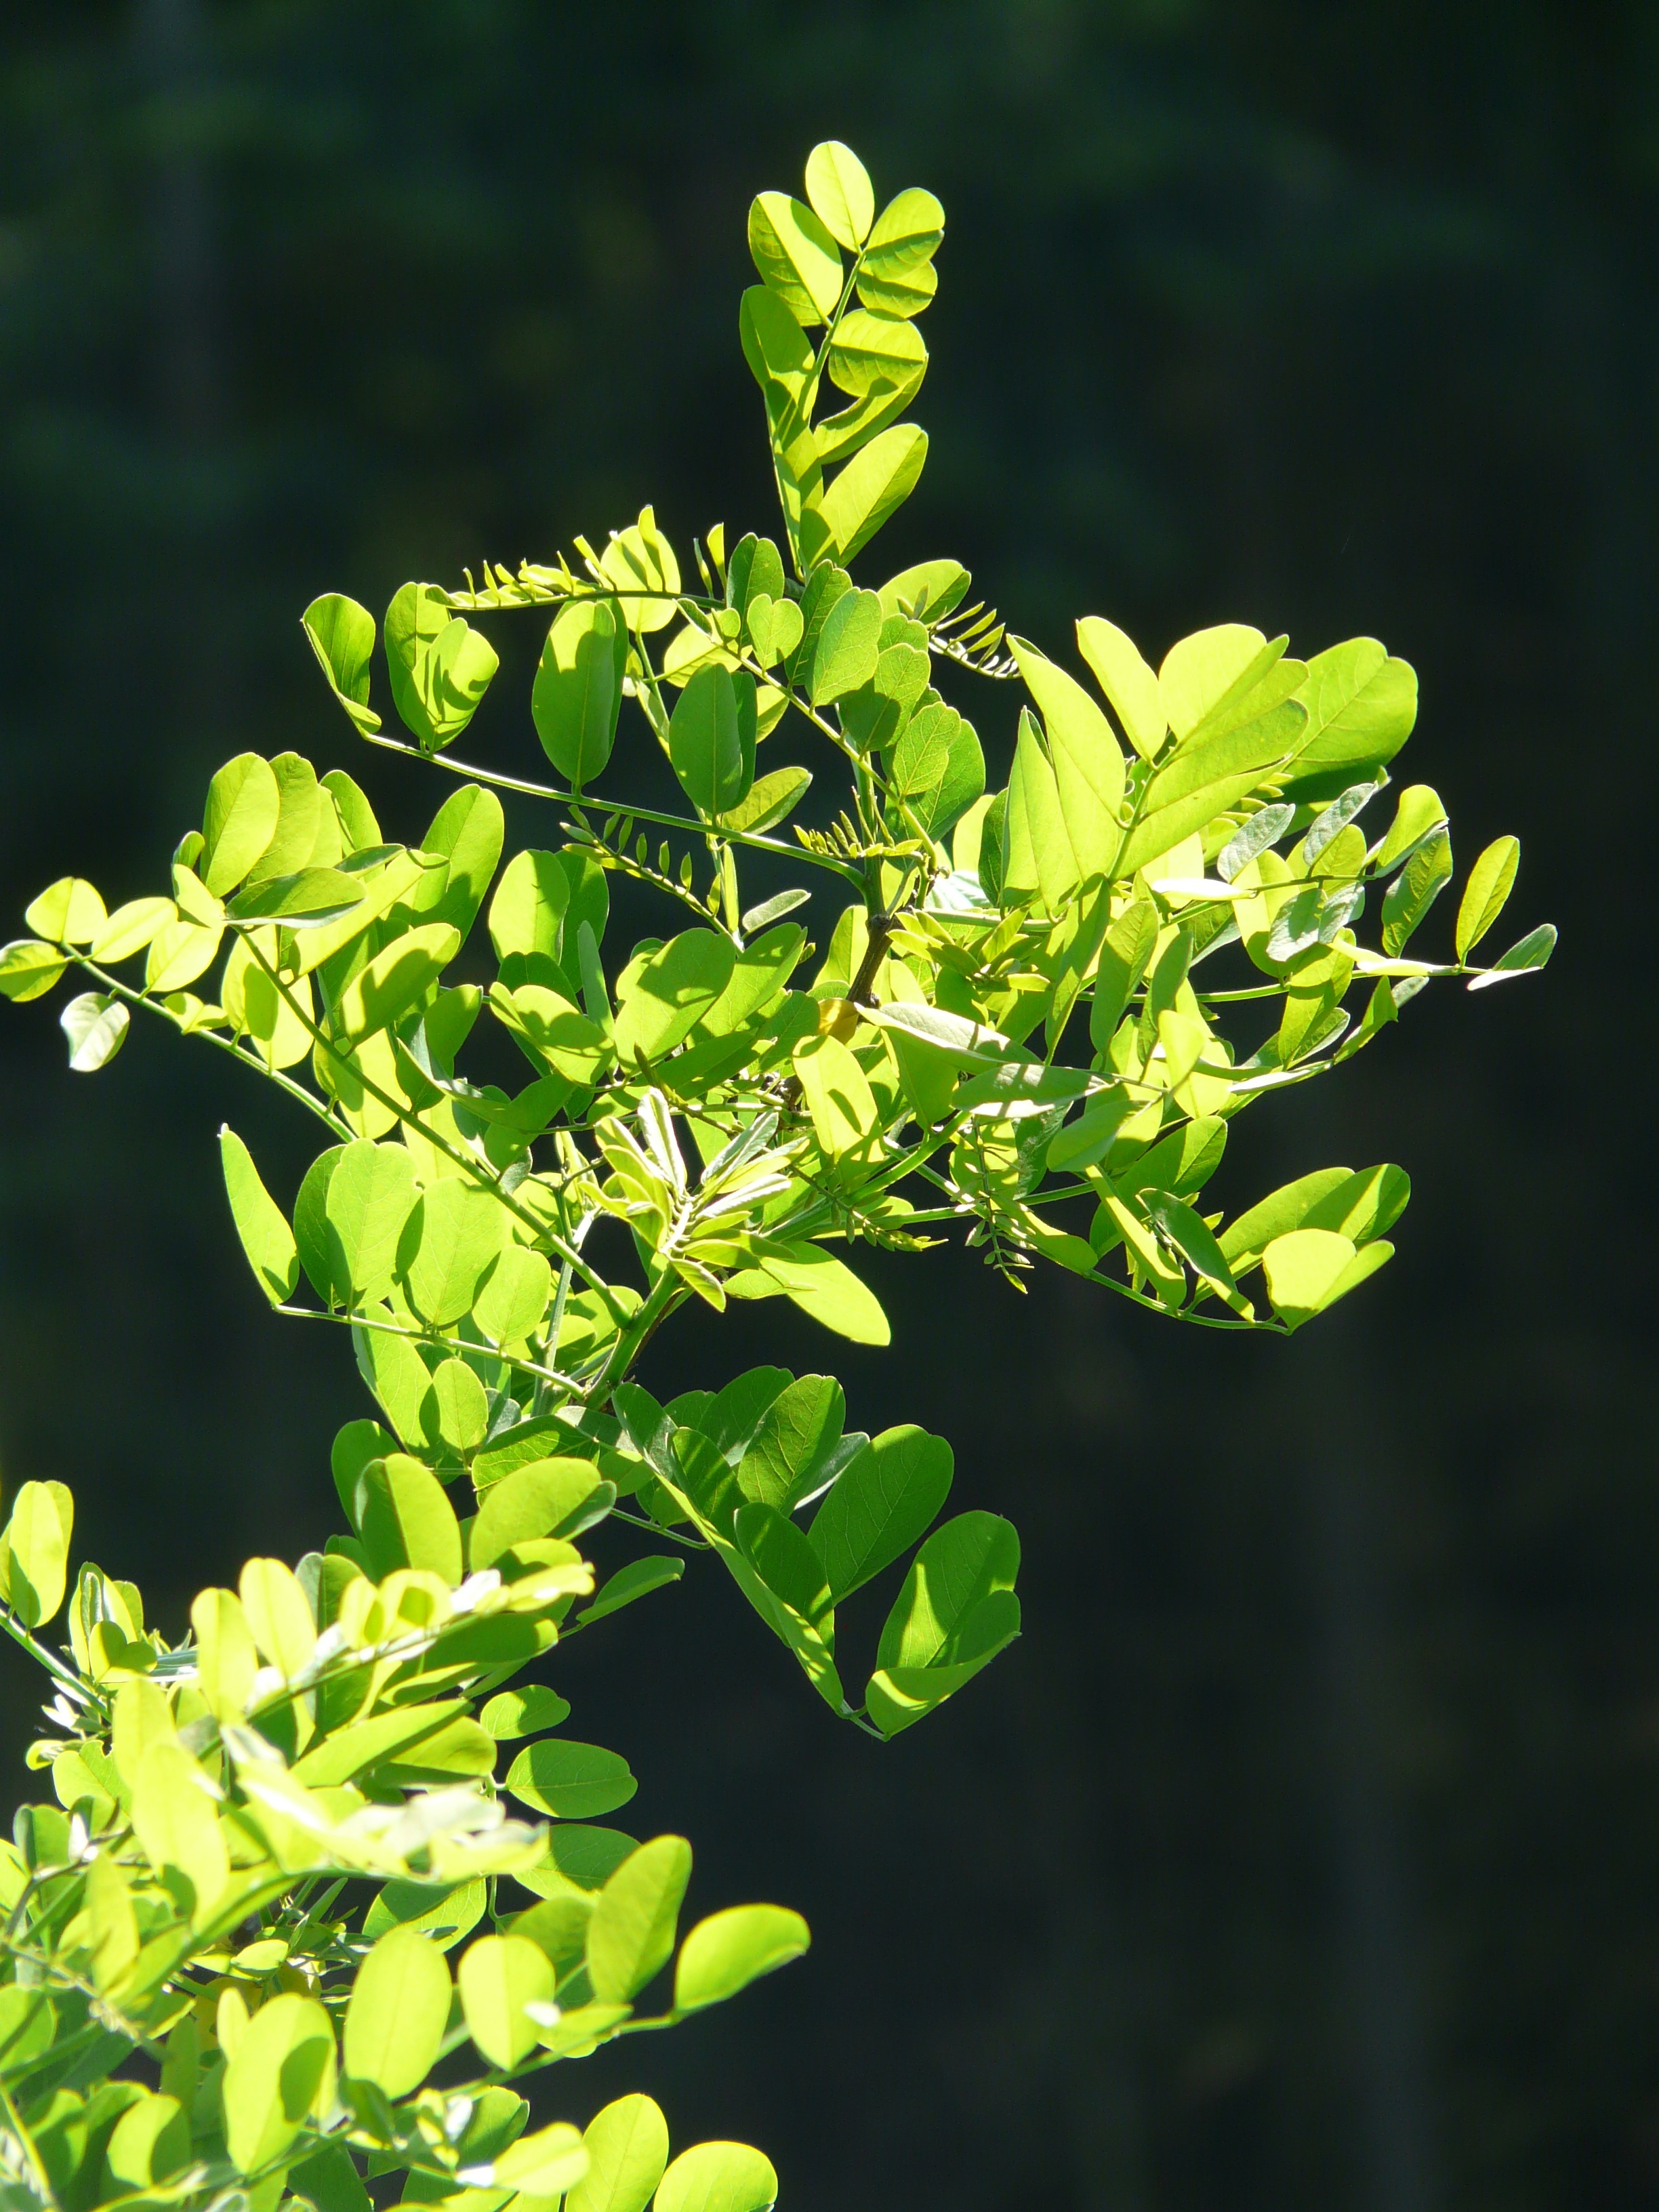
tree, branch, blossom, plant, leaf, flower, food, green, produce, evergreen, botany, yellow, flora, wildflower, leaves, shrub, bright, acacia, light green, back light, macro photography, ornamental plant, flowering plant, maidenhair tree, robinia pseudoacacia, robinia, false acacia, common maple, silver rain, woody plant, land plant